St. Lawrence (restaurant)

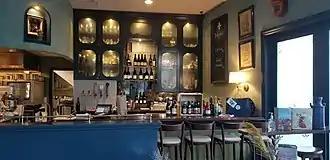
Bar area and part of kitchen

St. Lawrence is a French-Canadian restaurant in the Japantown neighbourhood of Vancouver, British Columbia. It opened in June 2017. Located on the ground floor of a heritage building at 269 Powell St, originally a Japanese general store, St. Lawrence serves a blend of traditional Québécois dishes and French haute cuisine. Executive chef and owner J.C. Poirier began developing the concept for St. Lawrence in 2013, and sought with both the menu and the décor to replicate the feeling of being inside a rural French home and eating a country-style meal. The interior, which features a blue and green colour scheme and numerous keepsakes and photographs, was developed by Vancouver-based studio Ste. Marie.